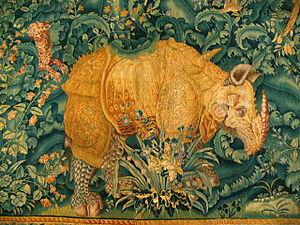
Le Rhinocéros de Dürer est une gravure sur bois d’Albrecht Dürer datée de 1515. L’image est fondée sur une description écrite et un bref croquis par un artiste inconnu d’un rhinocéros indien débarqué à Lisbonne plus tôt dans l’année. Dürer n’a jamais observé ce rhinocéros qui était le premier individu vivant vu en Europe depuis l’époque romaine. Vers la fin de 1515, le roi de Portugal, Manuel Iᵉʳ, envoya l’animal en cadeau au pape Léon X, mais il mourut dans un naufrage au large des côtes italiennes au début de 1516. Un rhinocéros vivant ne sera revu en Europe qu’à l'arrivée d'un second spécimen indien à Lisbonne en 1577.